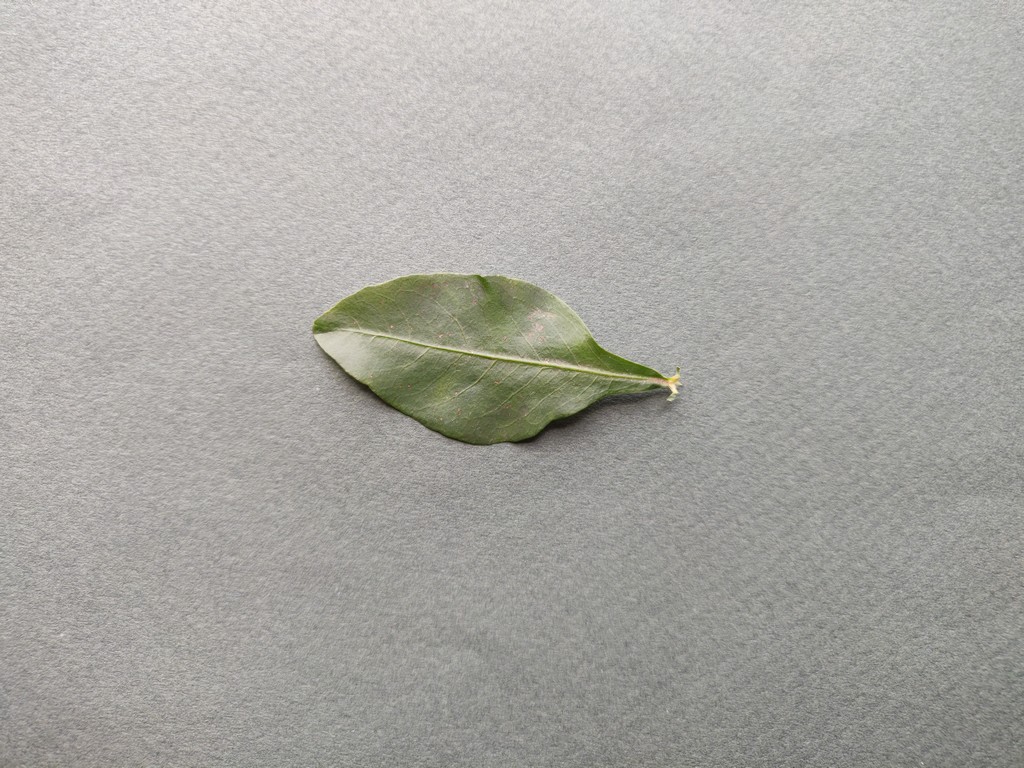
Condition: Healthy
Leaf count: single
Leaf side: front